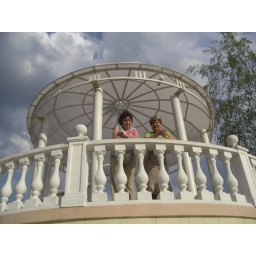
in the boat house near the Star City Profilactorium